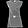
Label: Dress